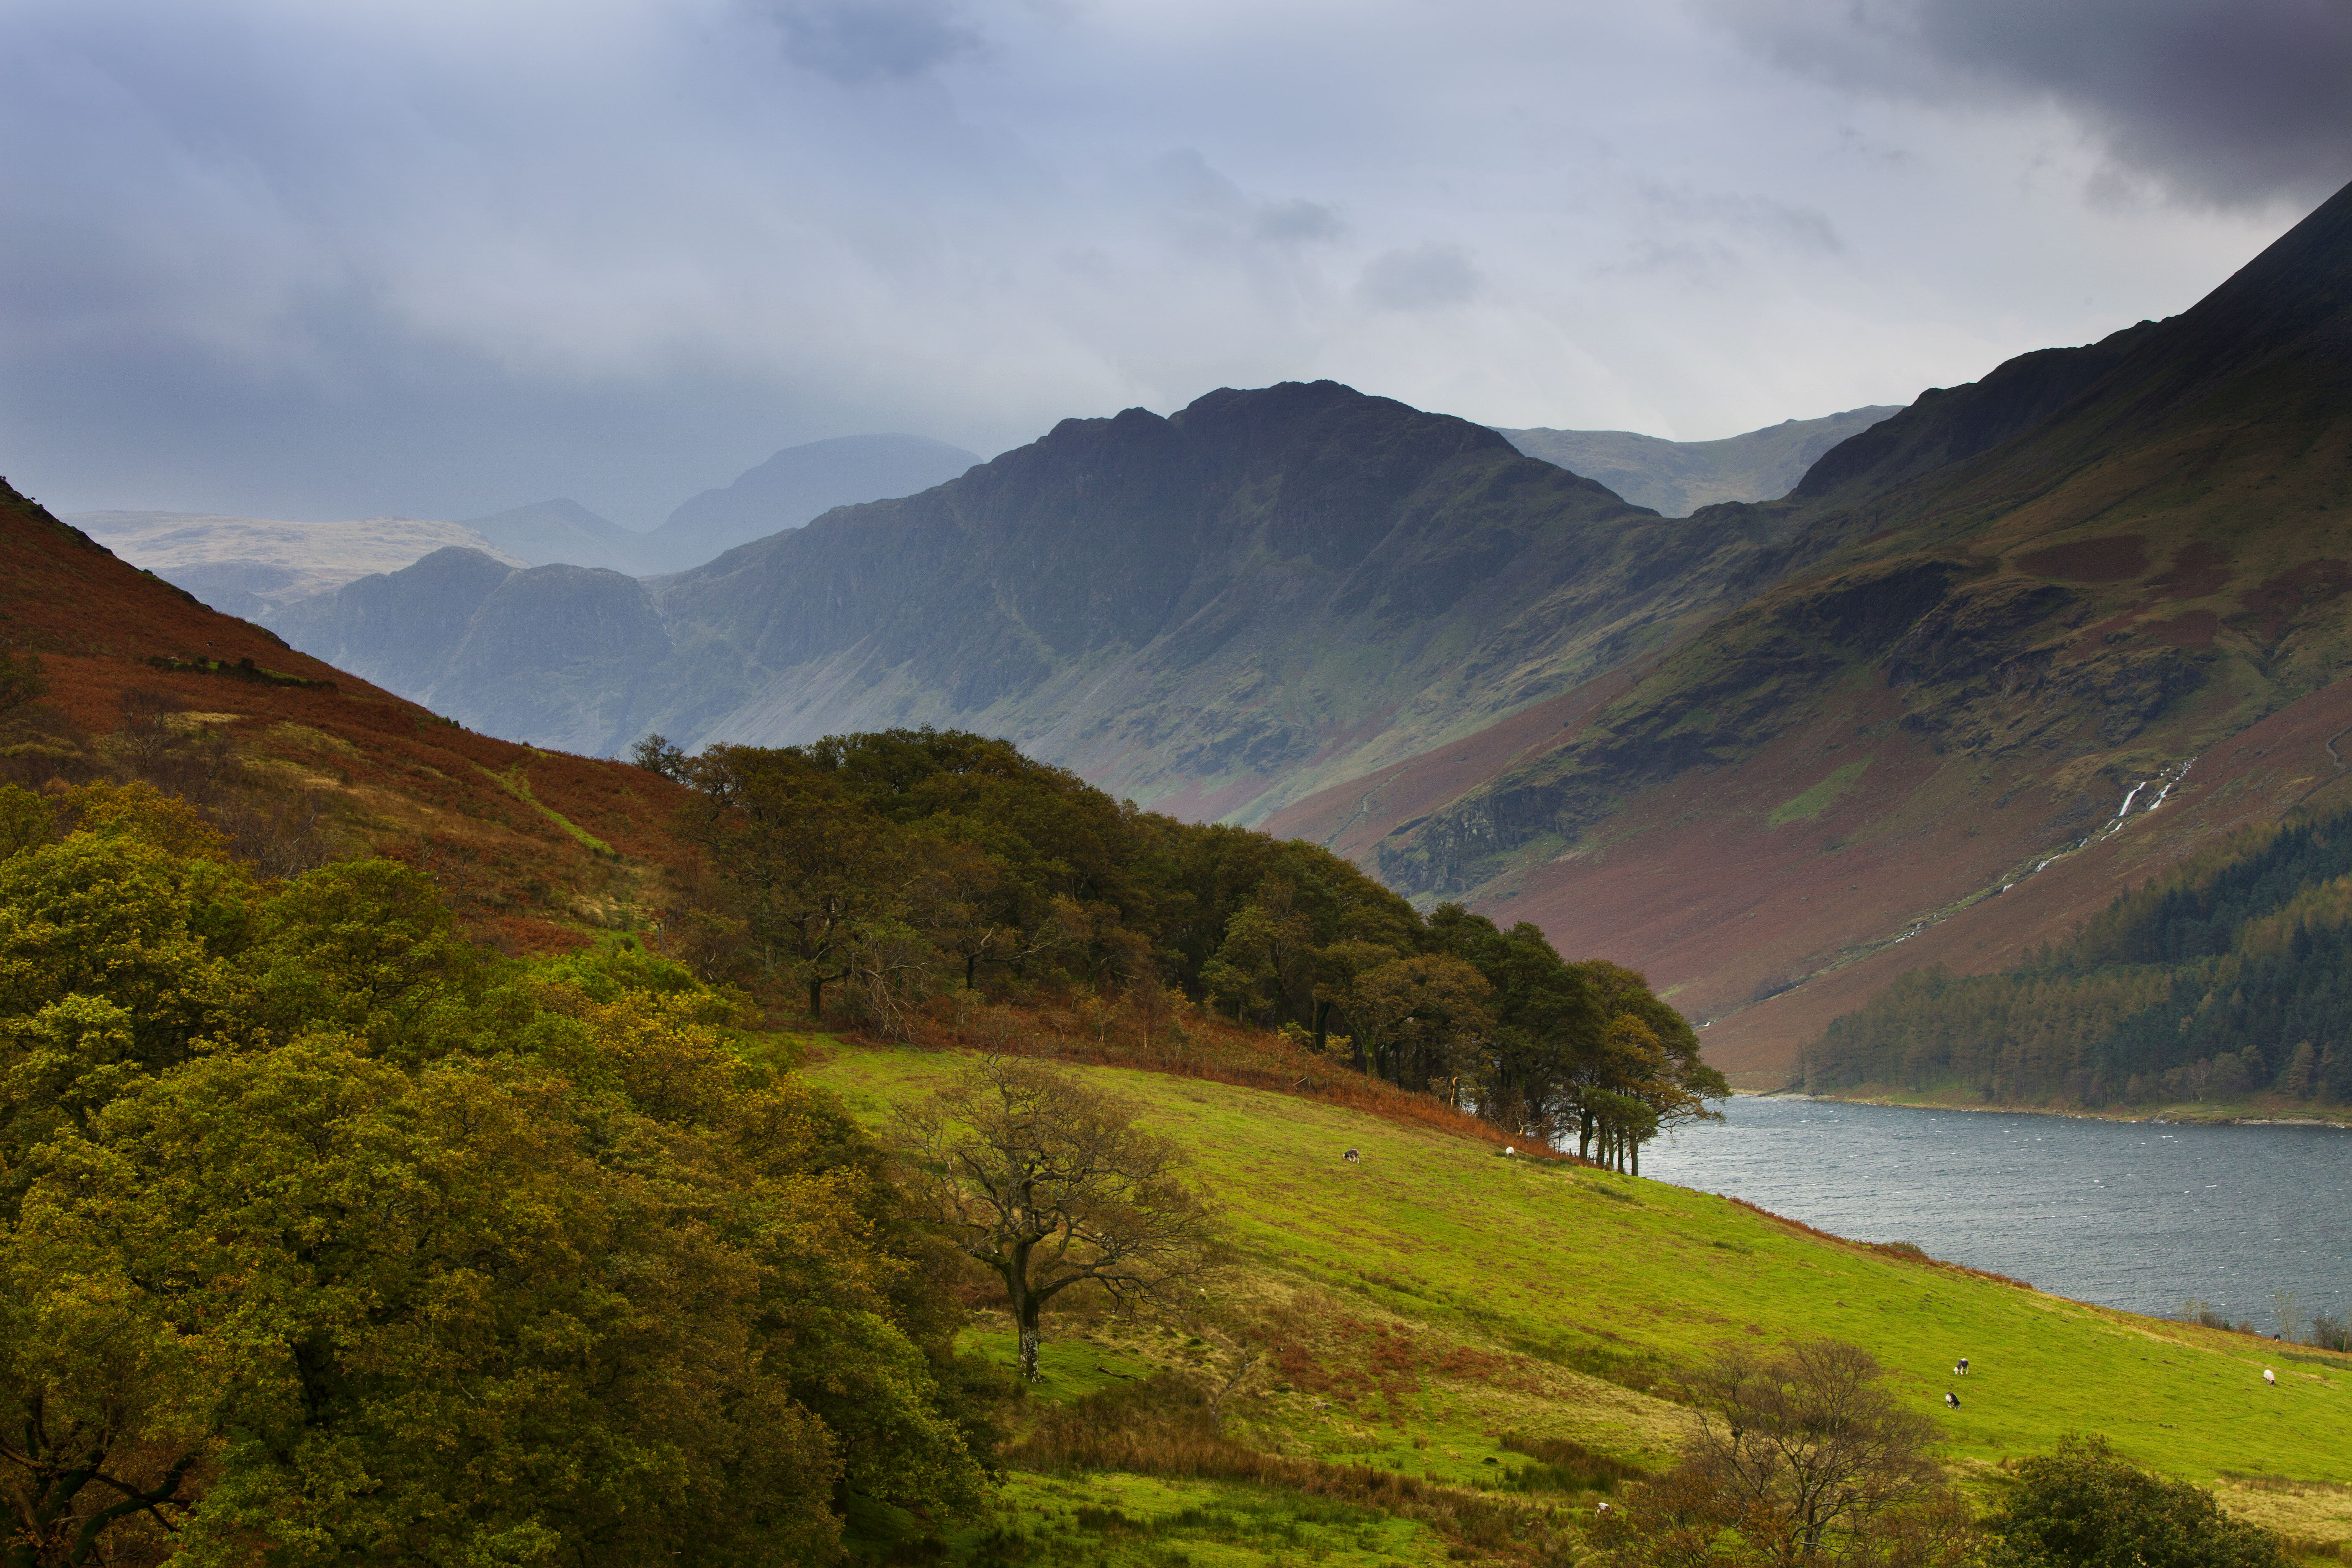
landscape, tree, water, nature, grass, wilderness, mountain, cloud, sky, meadow, cloudy, morning, fall, hill, lake, river, valley, mountain range, foggy, travel, scenic, autumn, fjord, highland, ridge, trees, outdoors, clouds, daylight, mountains, alps, hazy, misty, plateau, gloomy, fell, grass land, loch, murky, rural area, landform, mountain pass, grass field, geographical feature, atmospheric phenomenon, mountainous landforms